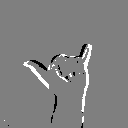
ASL letter: y